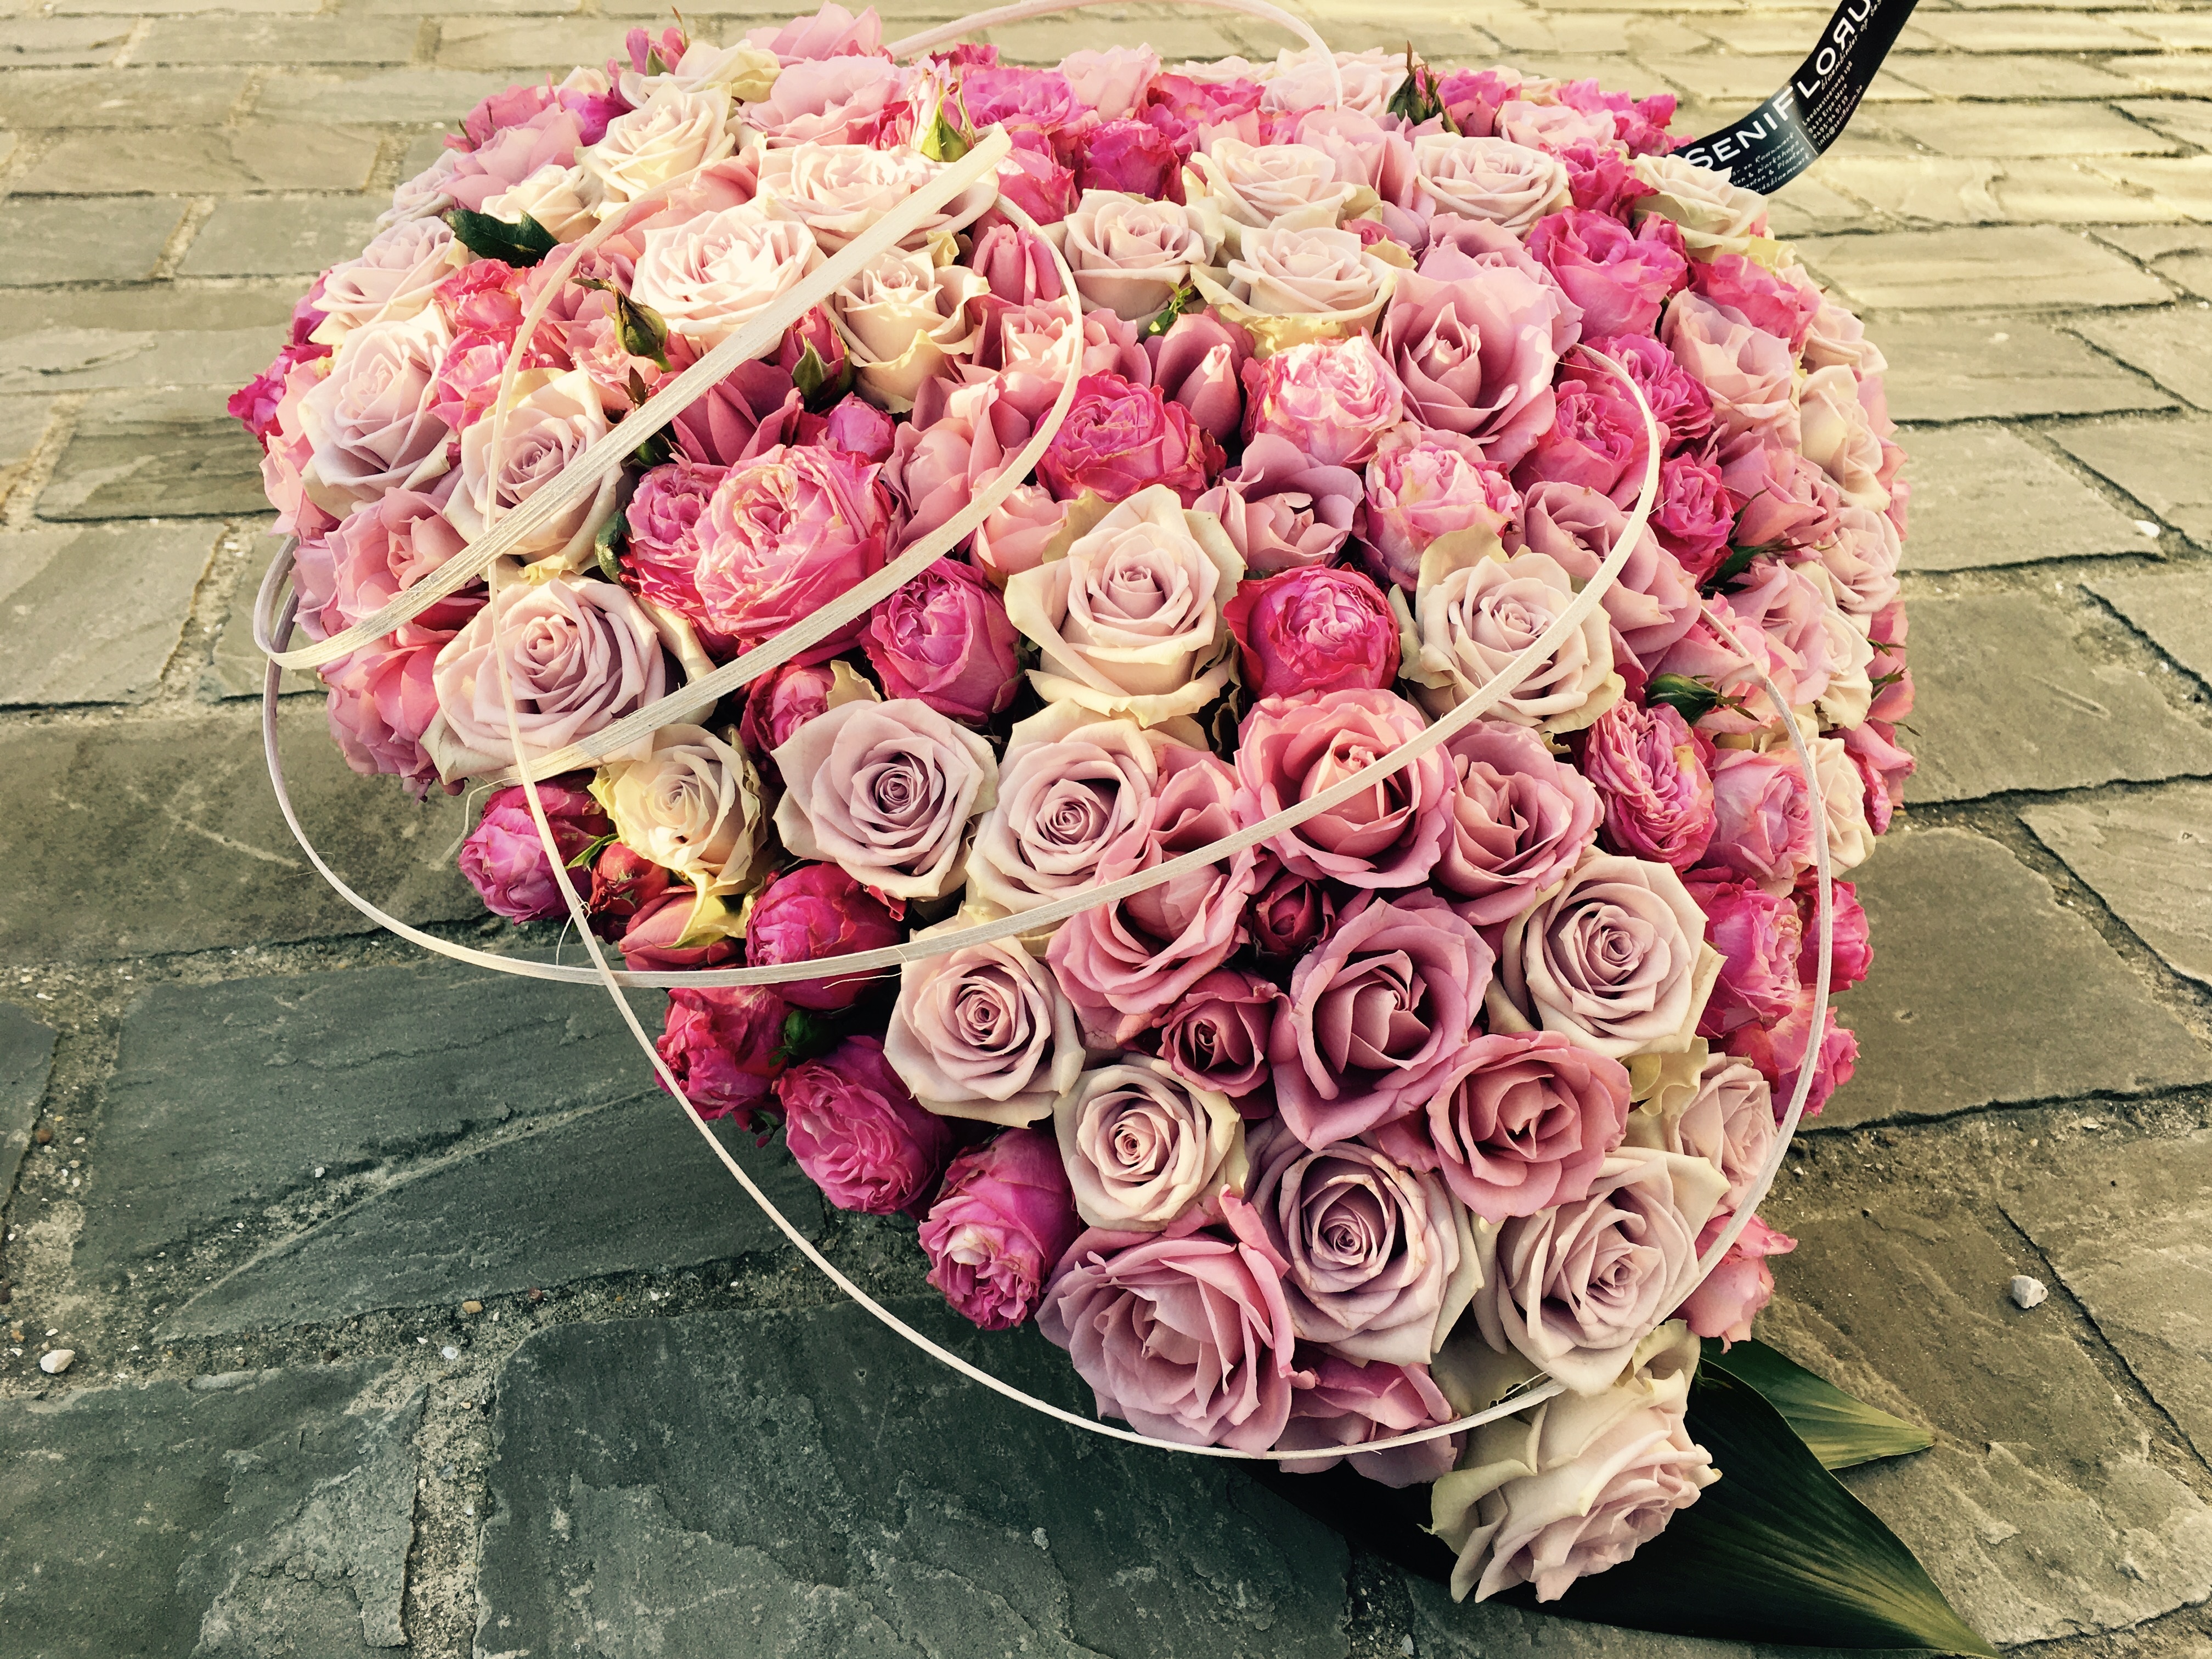
plant, flower, petal, bouquet, pink, flora, flowers, heart shape, art, floristry, funeral, flowering plant, garden roses, flower bouquet, cut flowers, floral design, land plant, flower arranging, rosses